Bunnell Water Tower

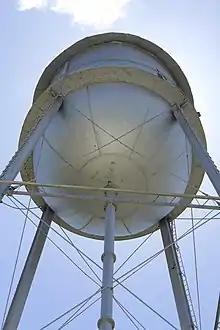
Bunnell Water Tower - Bottom SW View of Tank.

Currently, the Bunnell Water Tower is in daily usage, over ninety years since it first went into operation, and provides the City of Bunnell with water during emergencies when electric and generator sources are not available. The city's two modern 350,000 gallon ground storage tanks cannot provide sufficient water pressure during these types of emergencies. The Bunnell Water Tower is inspected each year and is repainted every five years.